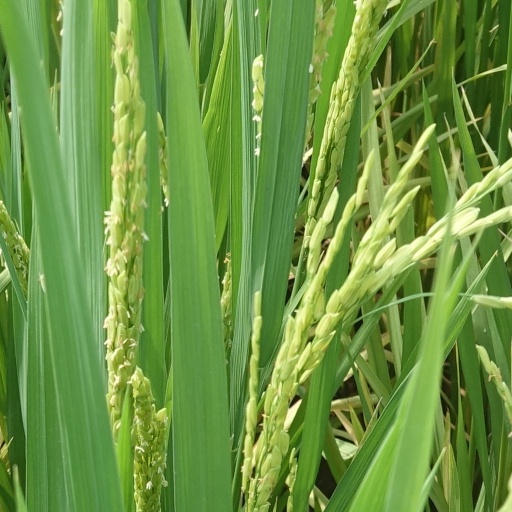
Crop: rice